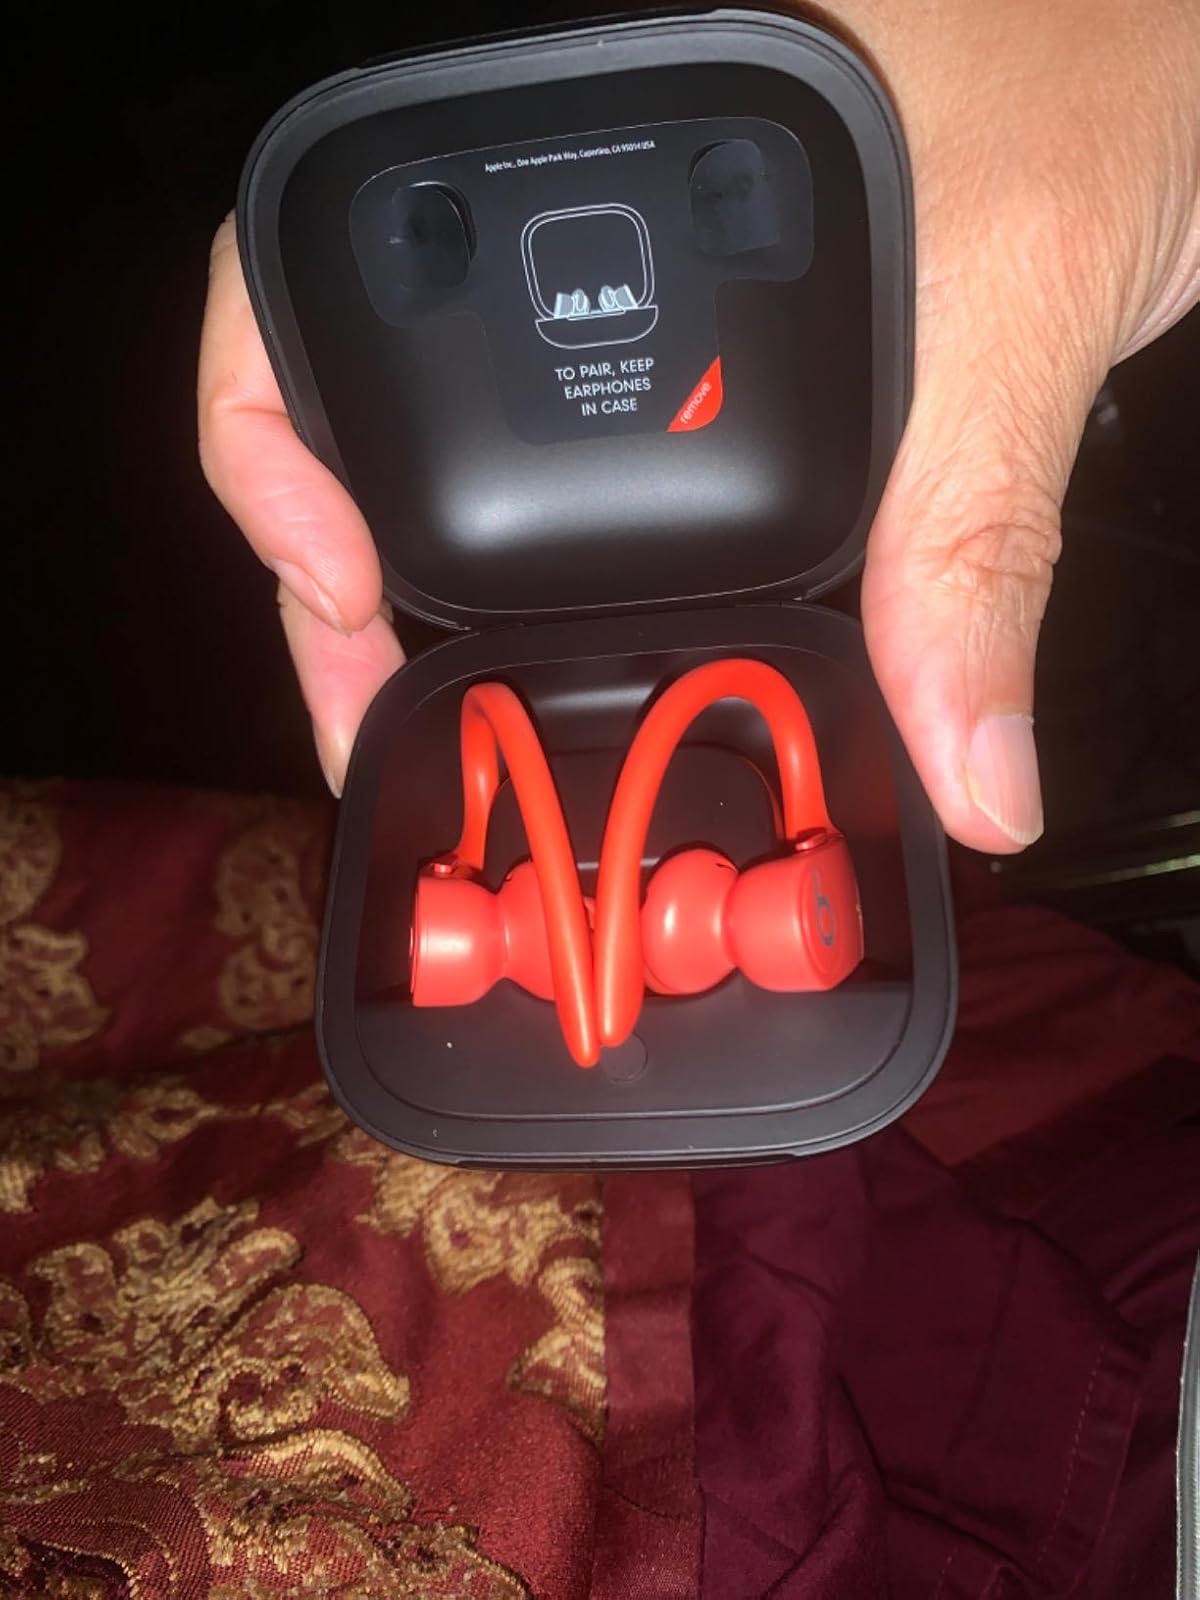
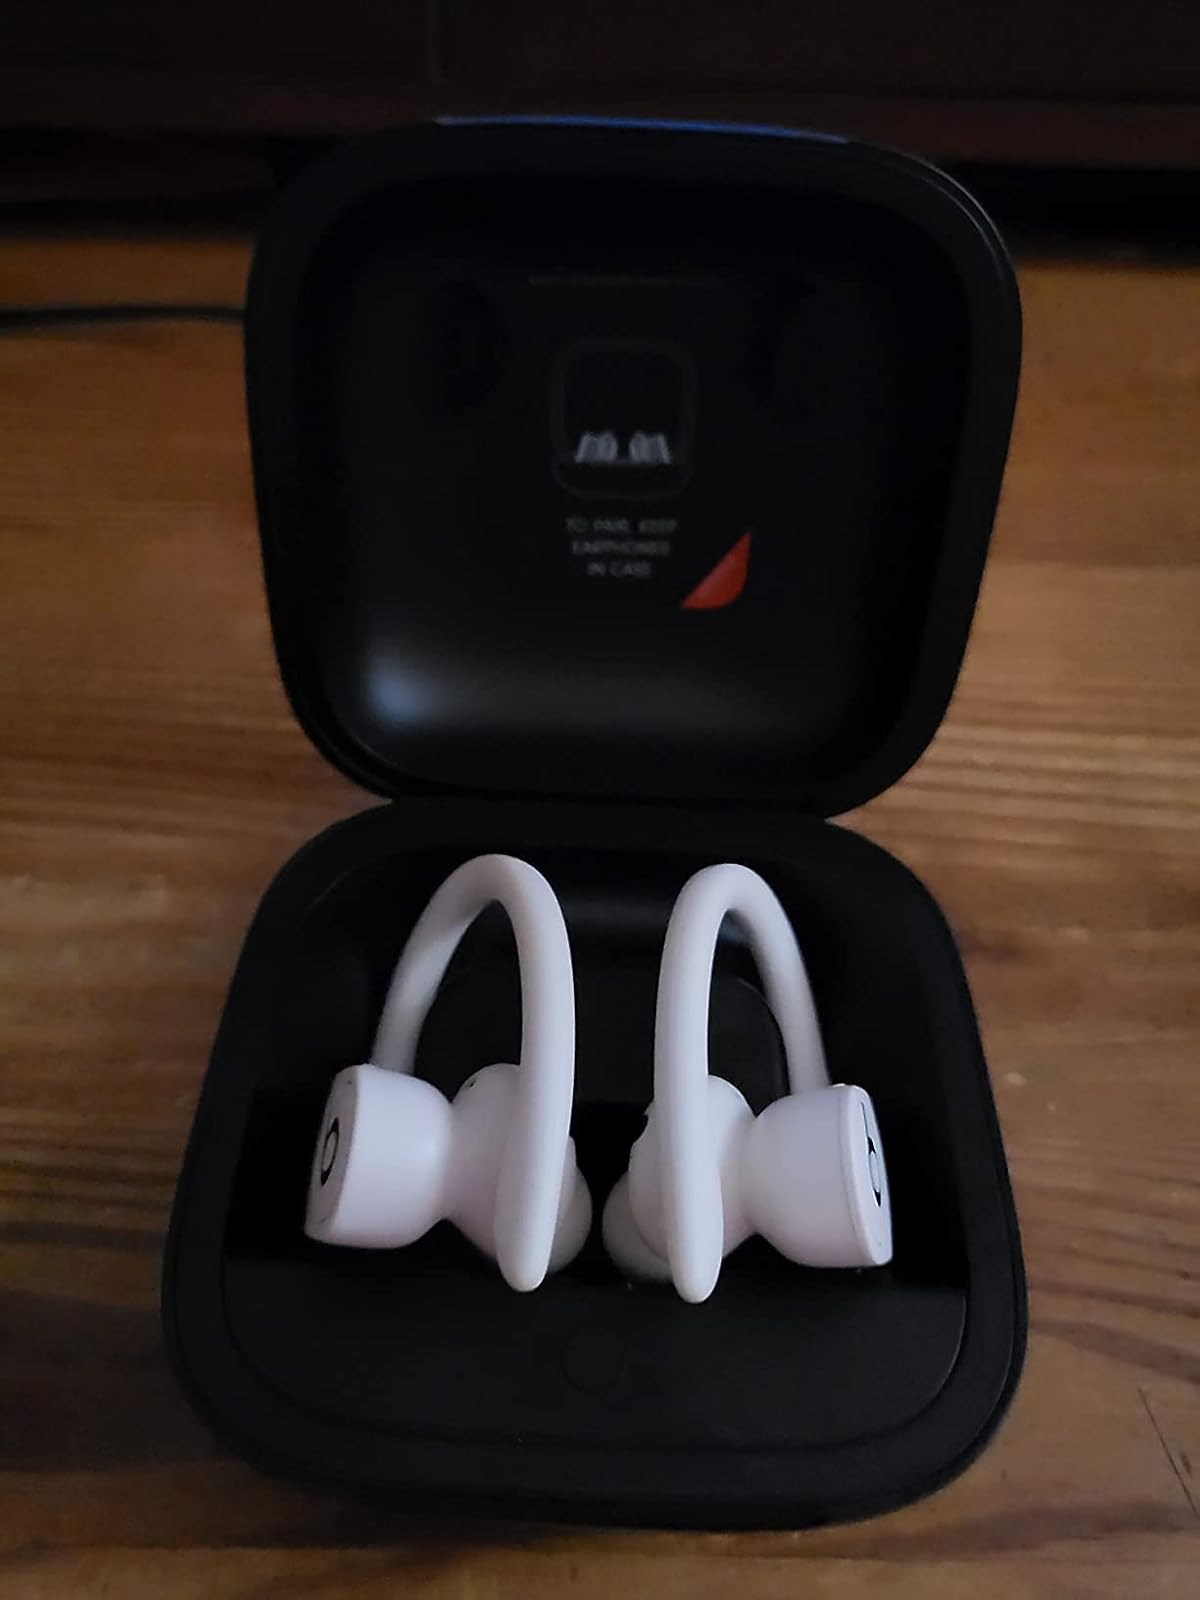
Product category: earbuds
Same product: no